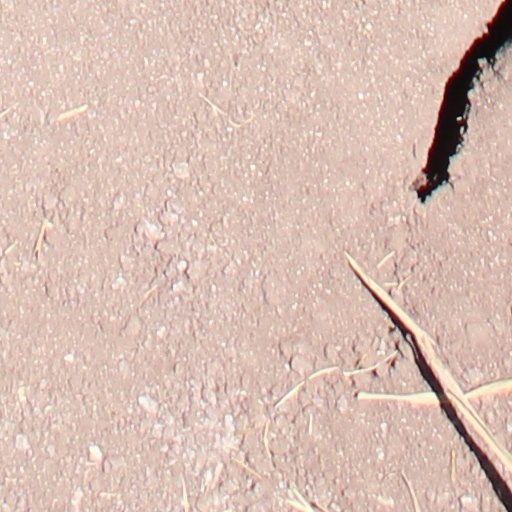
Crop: wheat